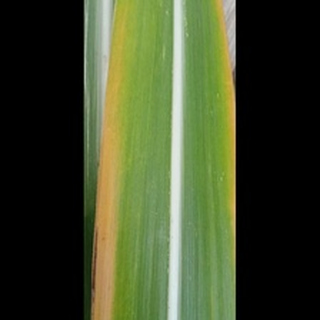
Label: sugarcane_yellow_leaf_disease